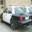
Label: automobile